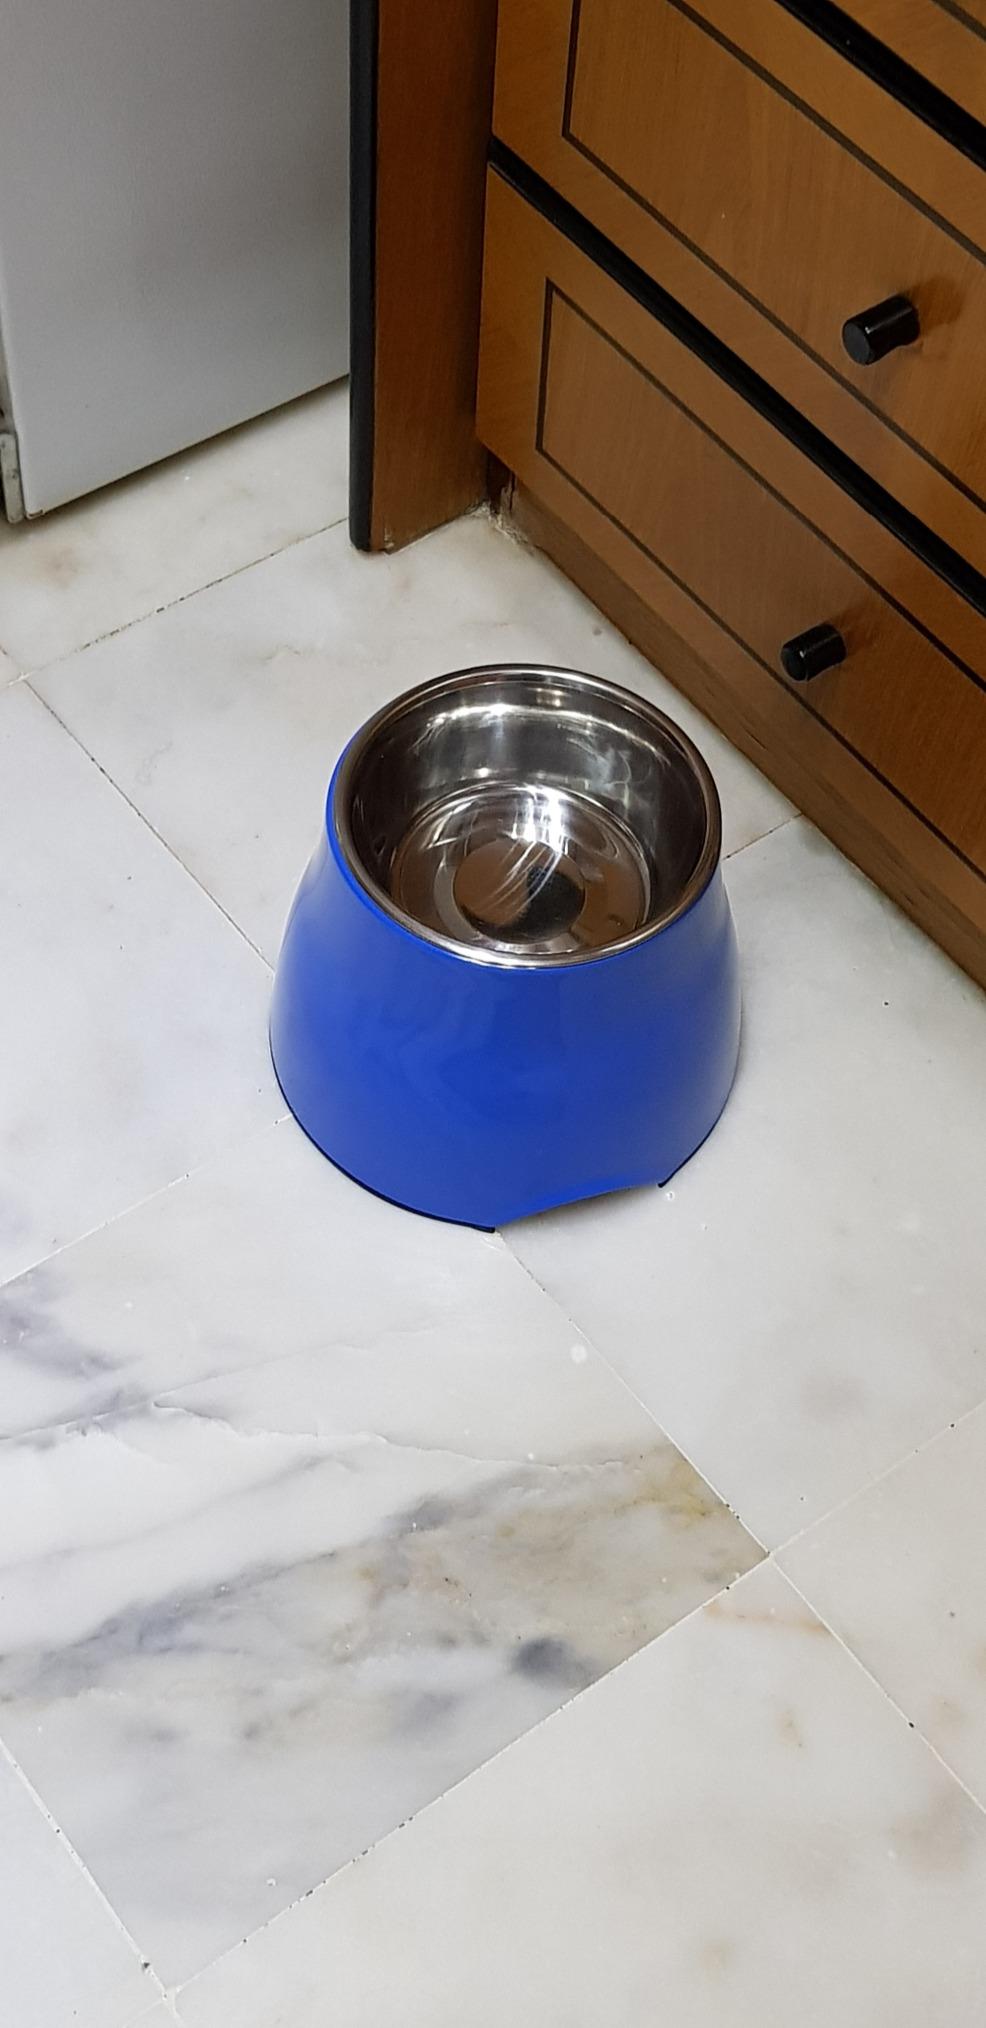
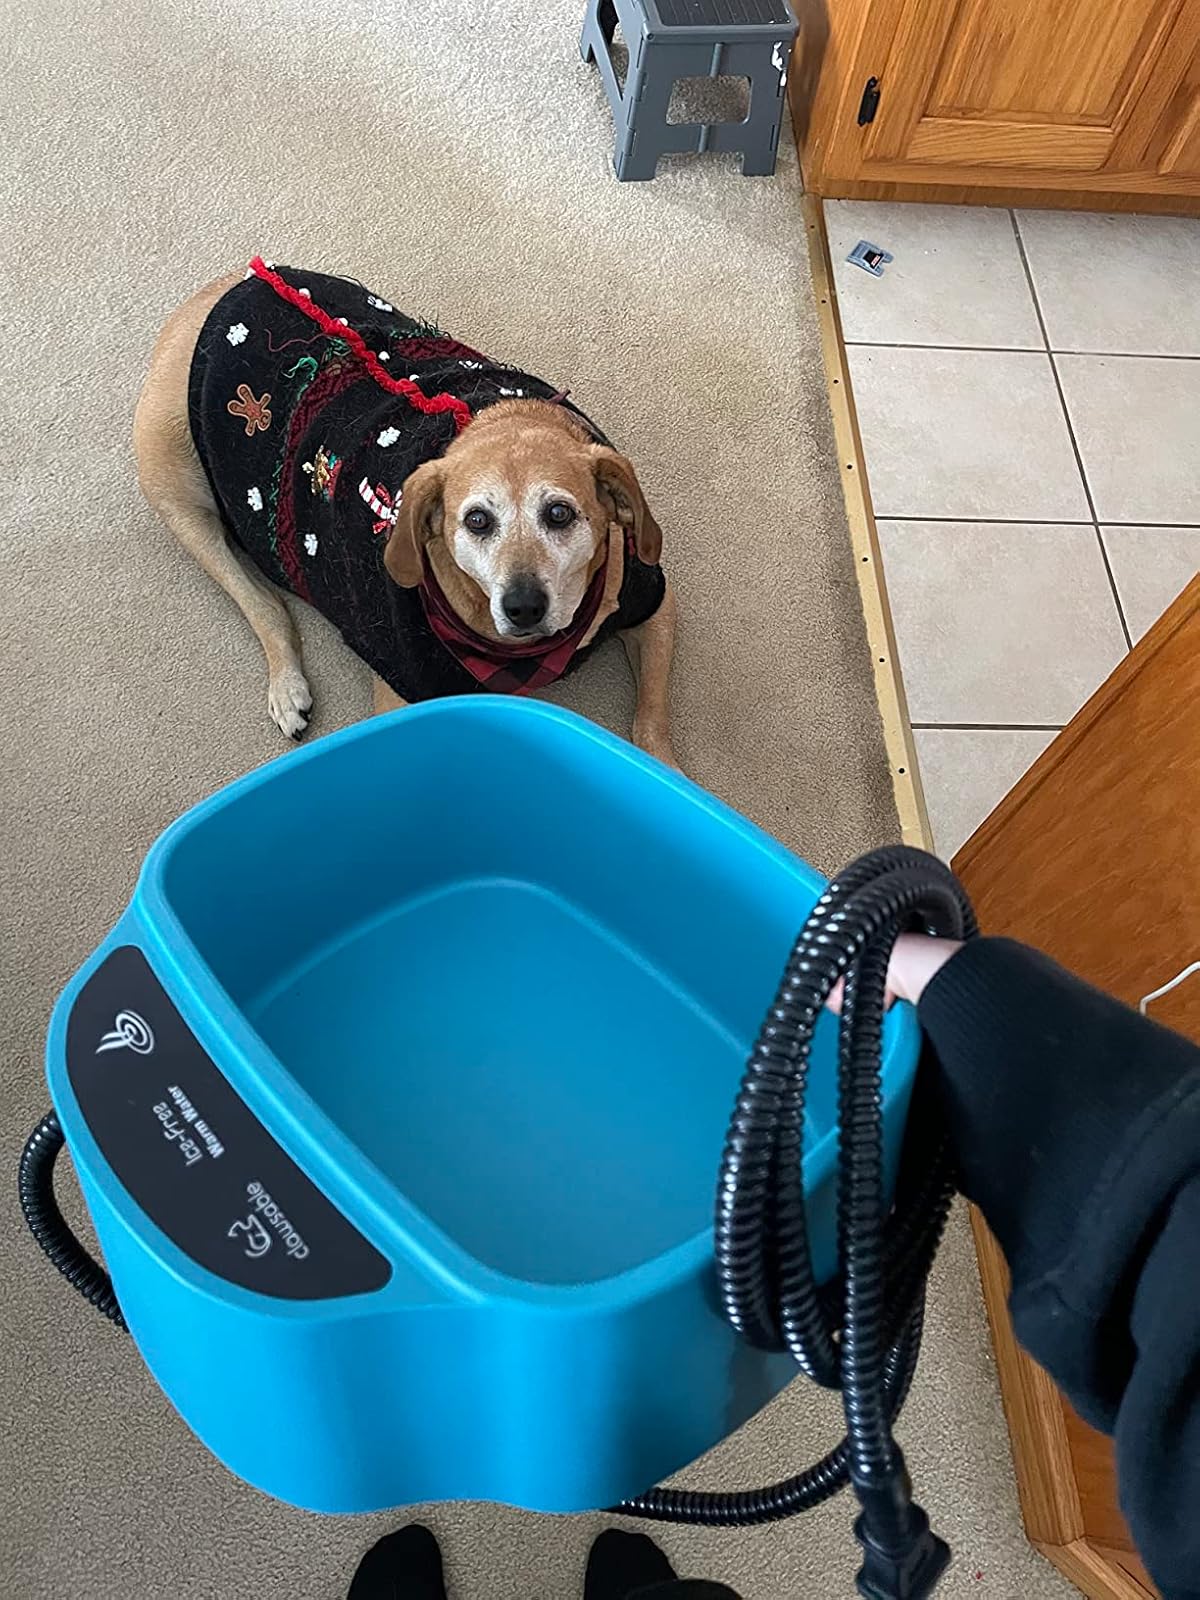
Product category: items_bowl
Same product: no